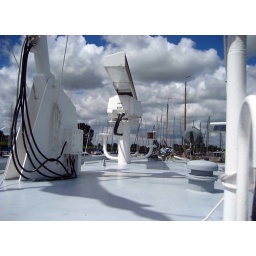
clouds above ship